2000 Grand Prix of Sonoma

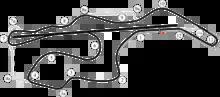
Sonoma Raceway

The 2000 Grand Prix of Sonoma was the fifth round of the 2000 American Le Mans Series season. It took place at the 4.032 km version of Sonoma Raceway, California, on July 23, 2000.